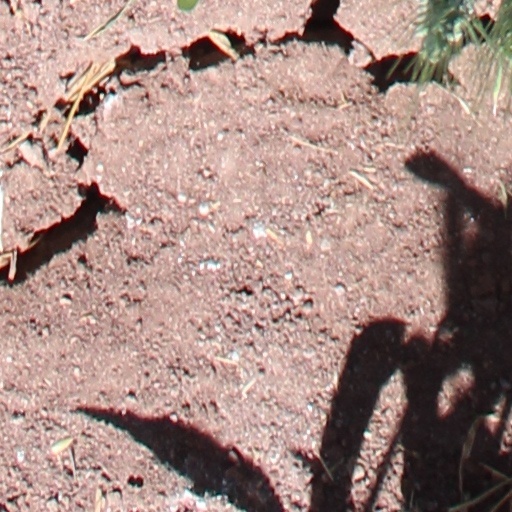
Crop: wheat